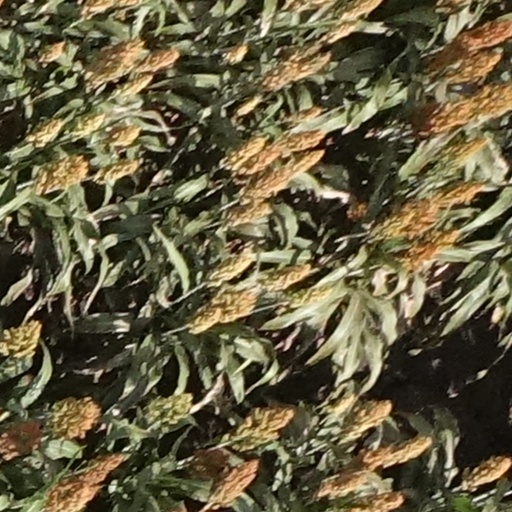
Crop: sorghum